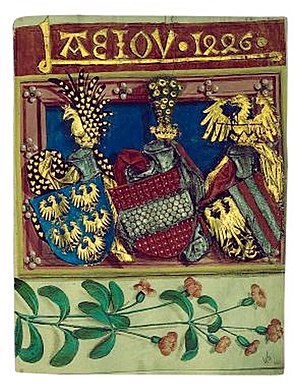
A.E.I.O.U.
Miniatur fra kong Frederiks optegnelser, dateret 1446
"""A.E.I.O.U."" var et motto, som blev anvendt som signatur af den habsburgske kejser Frederik III. Han anvendte forkortelsen på bygninger som Burg Wiener Neustadt og Domkirken i Graz, sit bordservice og andre genstande."